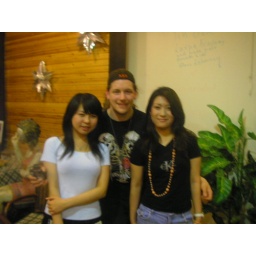
Starting on the left Mina, Bei Bei and me in the forth floor bar in the forien students building.